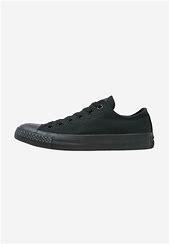
Brand: Converse
Model: All Star Ox